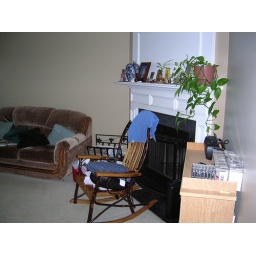
Our living room. The rocking chair was hand made in the mountains of North Carolina.